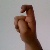
The image shows a hand gesture representing the letter 'X' in Indian Sign Language.